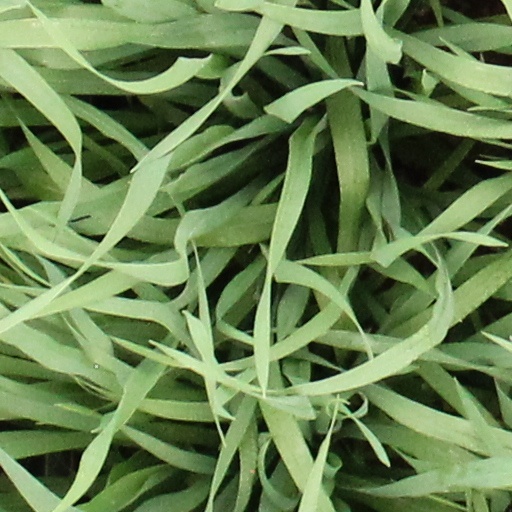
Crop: wheat